Streetcars in North America

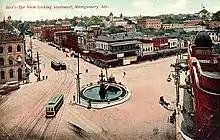
Three streetcars on the Lightning Route. Electric streetcars were introduced to Montgomery in 1886.

During the nineteenth century, particularly from the 1860s to the 1890s, many streetcar operators switched from animals to other types of motive power. Before the use of electricity the use of steam dummies, tram engines, or cable cars was tried in several North American cities. A notable transition took place in Washington, D.C., in the U.S. where horsecars were used on street railways from 1862 to the early 1890s. From about 1890 to 1893 cable drives provided motive power to Washington streetcars, and after 1893 electricity powered the cars. The advantages of eliminating animal drive power included dispensing with the need to feed the animals and clean up their waste. A North American city that did not eliminate its cable car lines was San Francisco and much of its San Francisco cable car system continues to operate to this day.